Contact lens

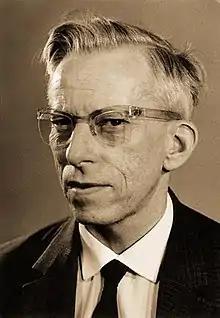
Otto Wichterle (pictured) and Drahoslav Lím introduced modern soft hydrogel lenses in 1959.

The principal breakthrough in soft lenses was made by Czech chemists Otto Wichterle and Drahoslav Lím, who published their work "Hydrophilic gels for biological use" in the journal "Nature" in 1959. In 1965, National Patent Development Corporation (NPDC) bought the American rights to produce the lenses and then sublicensed the rights to Bausch & Lomb, which started to manufacture them in the United States. The Czech scientists' work led to the launch of the first hydrogel contact lenses in some countries in the 1960s and the first approval of the Soflens material by the US Food and Drug Administration (FDA) in 1971. These soft lenses were soon prescribed more often than rigid ones, due to the immediate and much greater comfort (rigid lenses require a period of adaptation before full comfort is achieved). Polymers from which soft lenses are manufactured improved over the next 25 years, primarily in terms of increasing oxygen permeability, by varying the ingredients. In 1972, British optometrist Rishi Agarwal was the first to suggest disposable soft contact lenses.